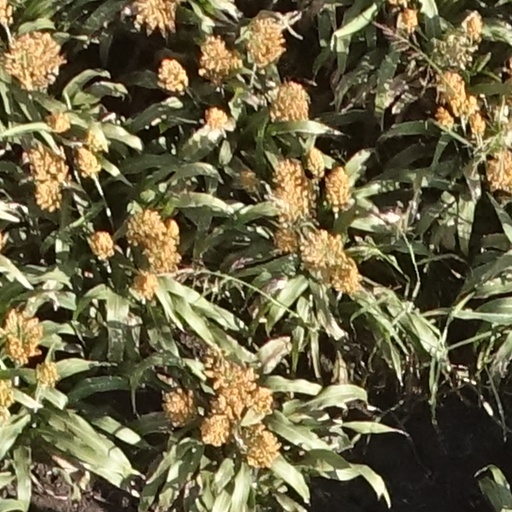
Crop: sorghum